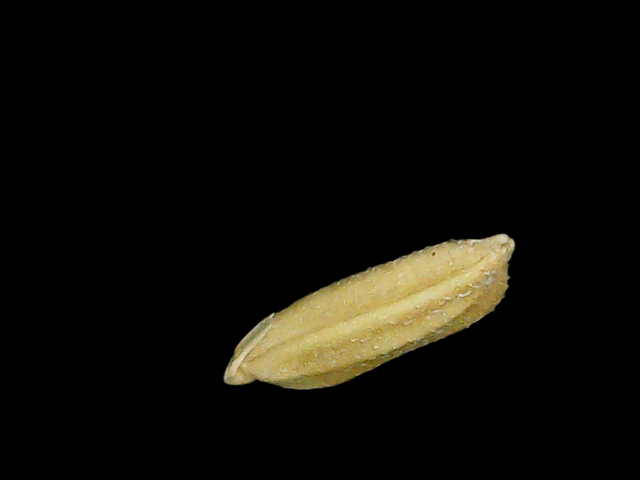
Rice variety: Bd95